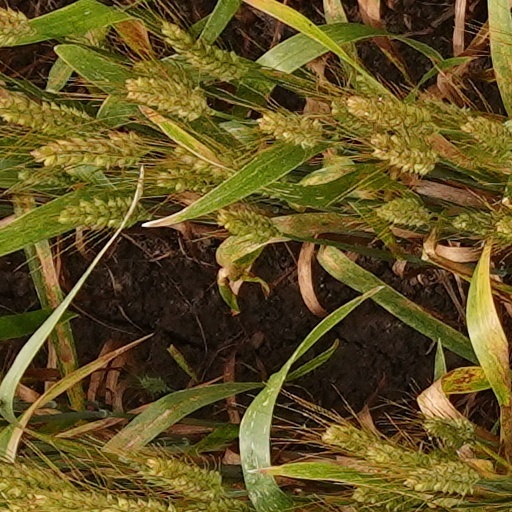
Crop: wheat